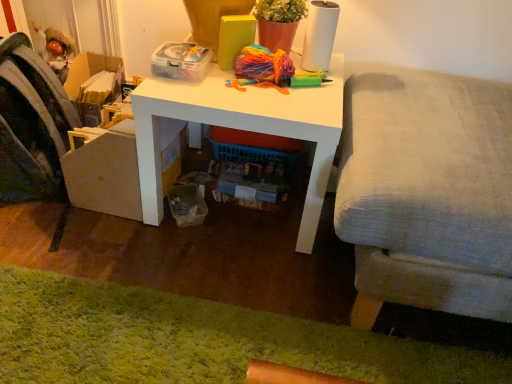
Question: From a real-world perspective, what is the 2D location of a free space above white matte desk at center? Please provide its 2D coordinates.
Answer: [(0.509, 0.212)]